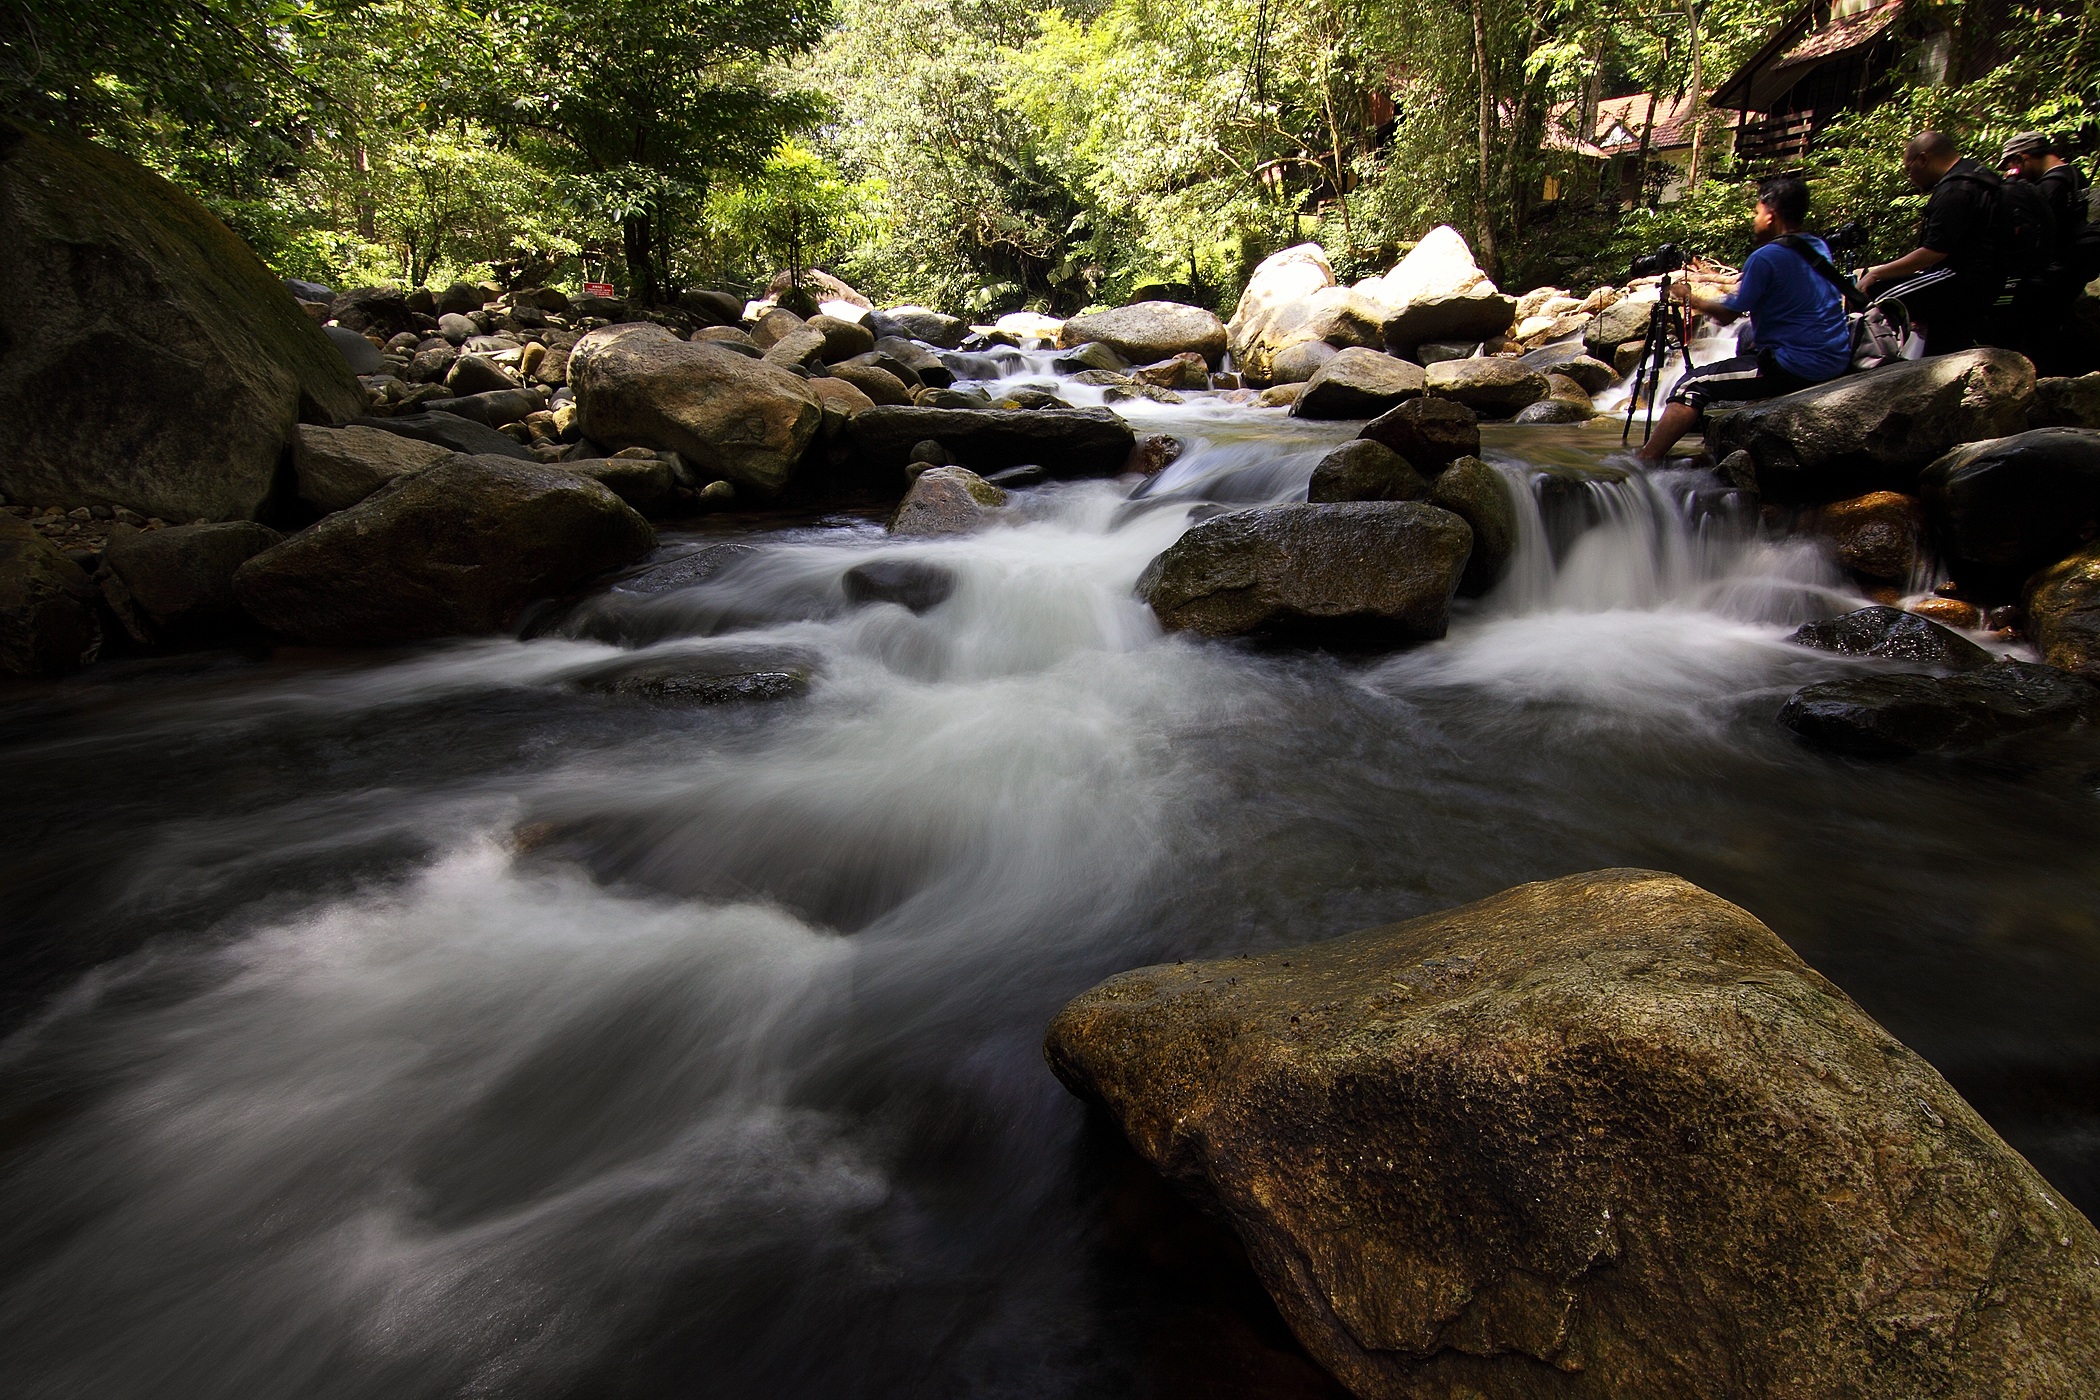
landscape, water, nature, rock, waterfall, creek, wilderness, river, stream, green, autumn, rapid, shutter, body of water, malaysia, slow, water feature, watercourse, technique, landform, sekayu, terengganu, geographical feature